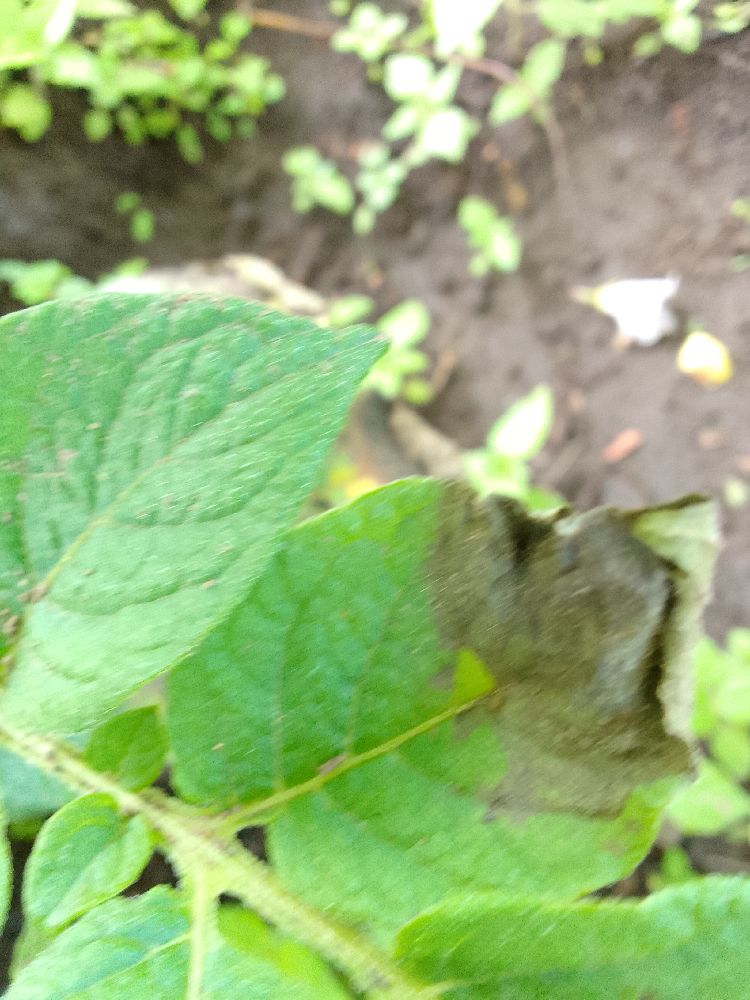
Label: Late blight